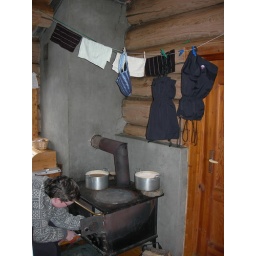
Line lighting a fire in the kitchen stove